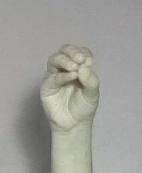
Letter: ha